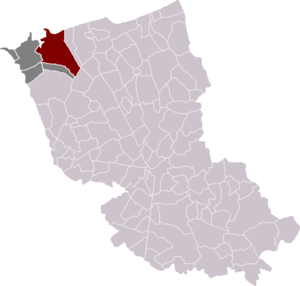
Loon-Plage est une commune française située dans le département du Nord, en région Hauts-de-France.